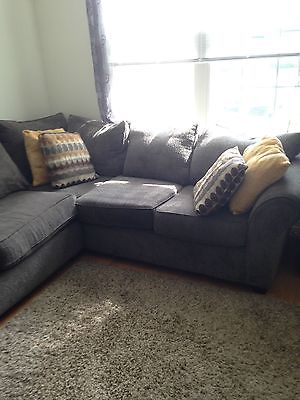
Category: sofa